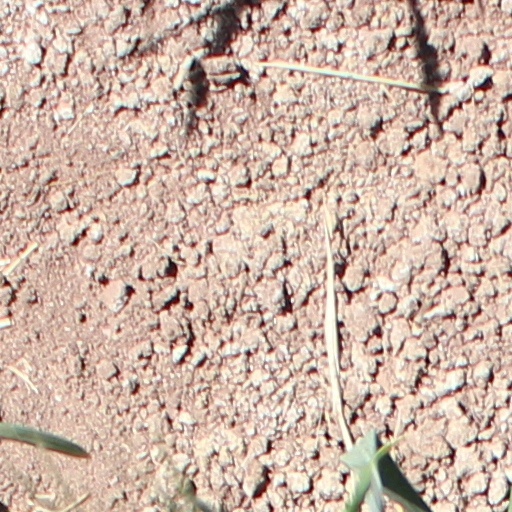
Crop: wheat